Chŏng Inji

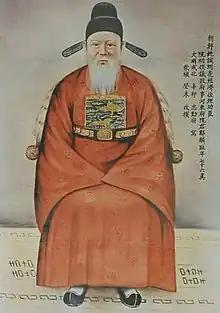
Portrait of Chŏng Inji, ca. 1472

Chŏng Inji (December 28, 1396 – November 26, 1478) was a Korean Neo-Confucian scholar, historian who served as Vice Minister of Education or Deputy Chief Scholar (Head of Office for Special Advisors) during the reign of King Sejong the Great, Minister of Rites during the reign of King Munjong and Danjong, Left or Second State Councillor from 1453 to 1455 during the reign of King Danjong, and Chief State Councillor from 1455 to 1458 during the reign of King Sejo. He was nicknamed Hakyeokjae. He was from the Hadong Chŏng clan